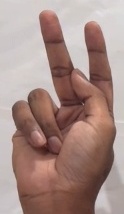
ASL sign: K